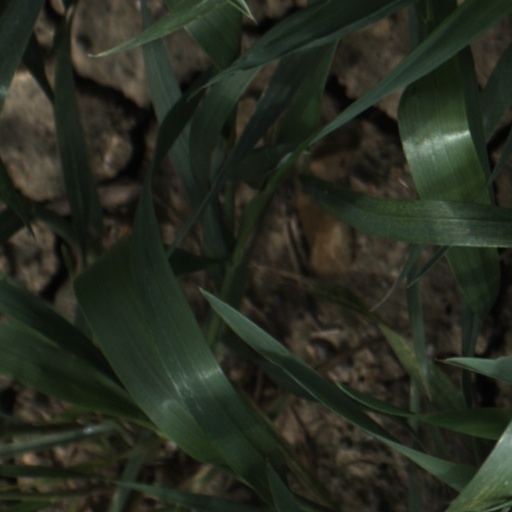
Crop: wheat